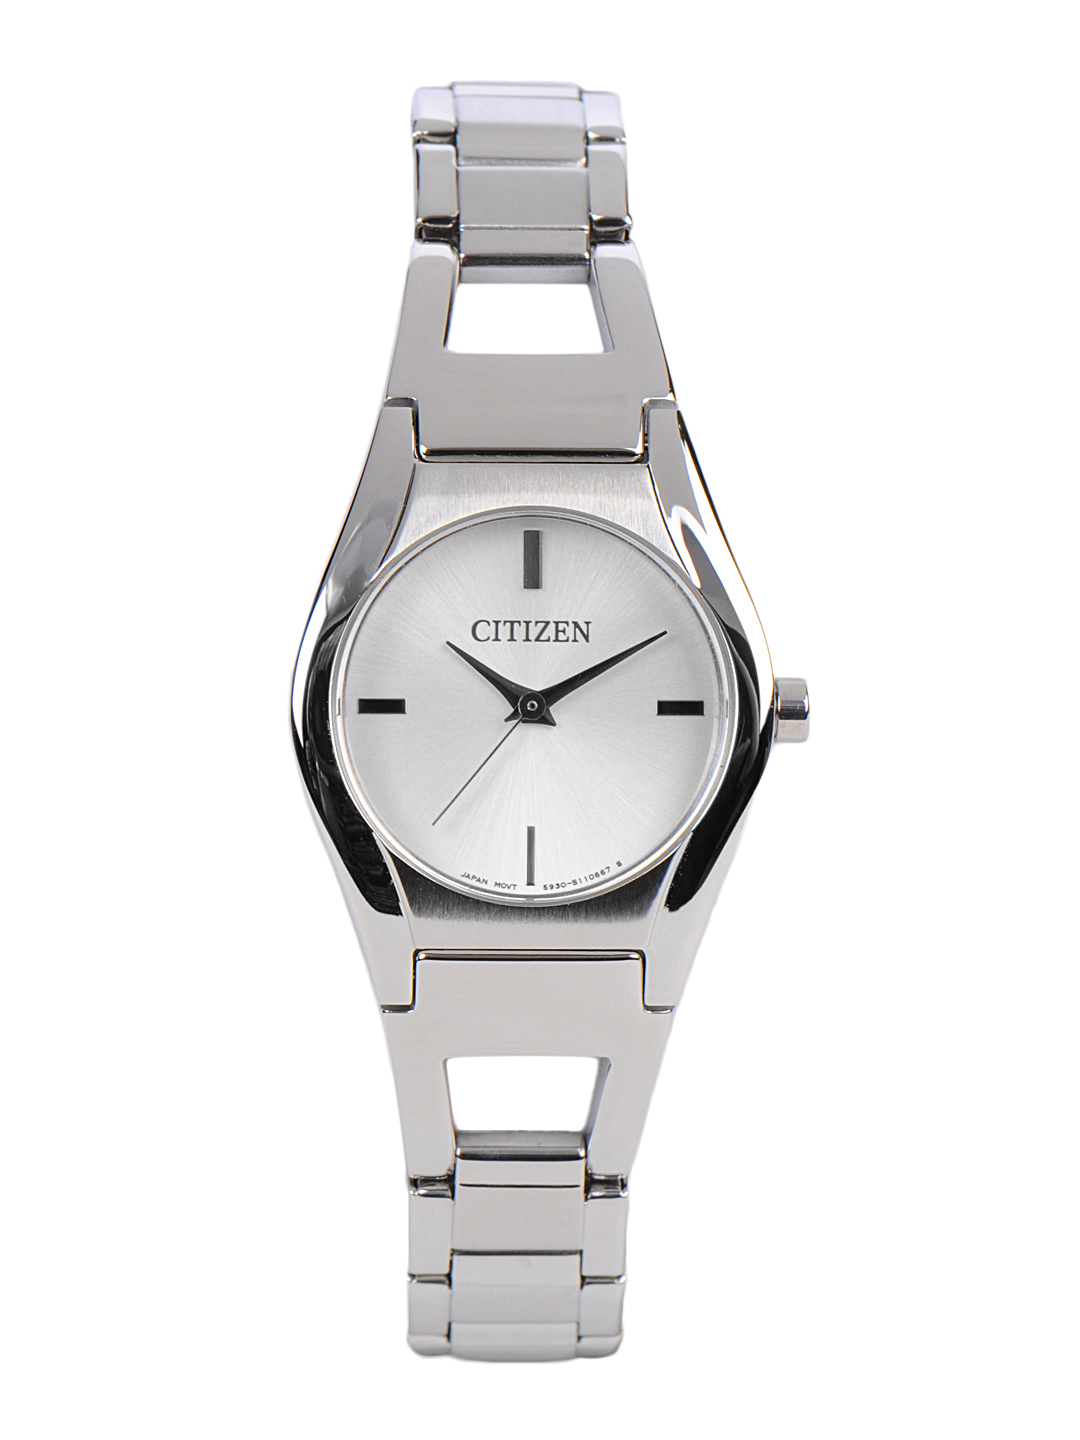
Citizen Women White Dial Watch EX0320-50A
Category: Accessories / Watches / Watches
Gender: Women
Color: White
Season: Winter 2016
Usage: Casual